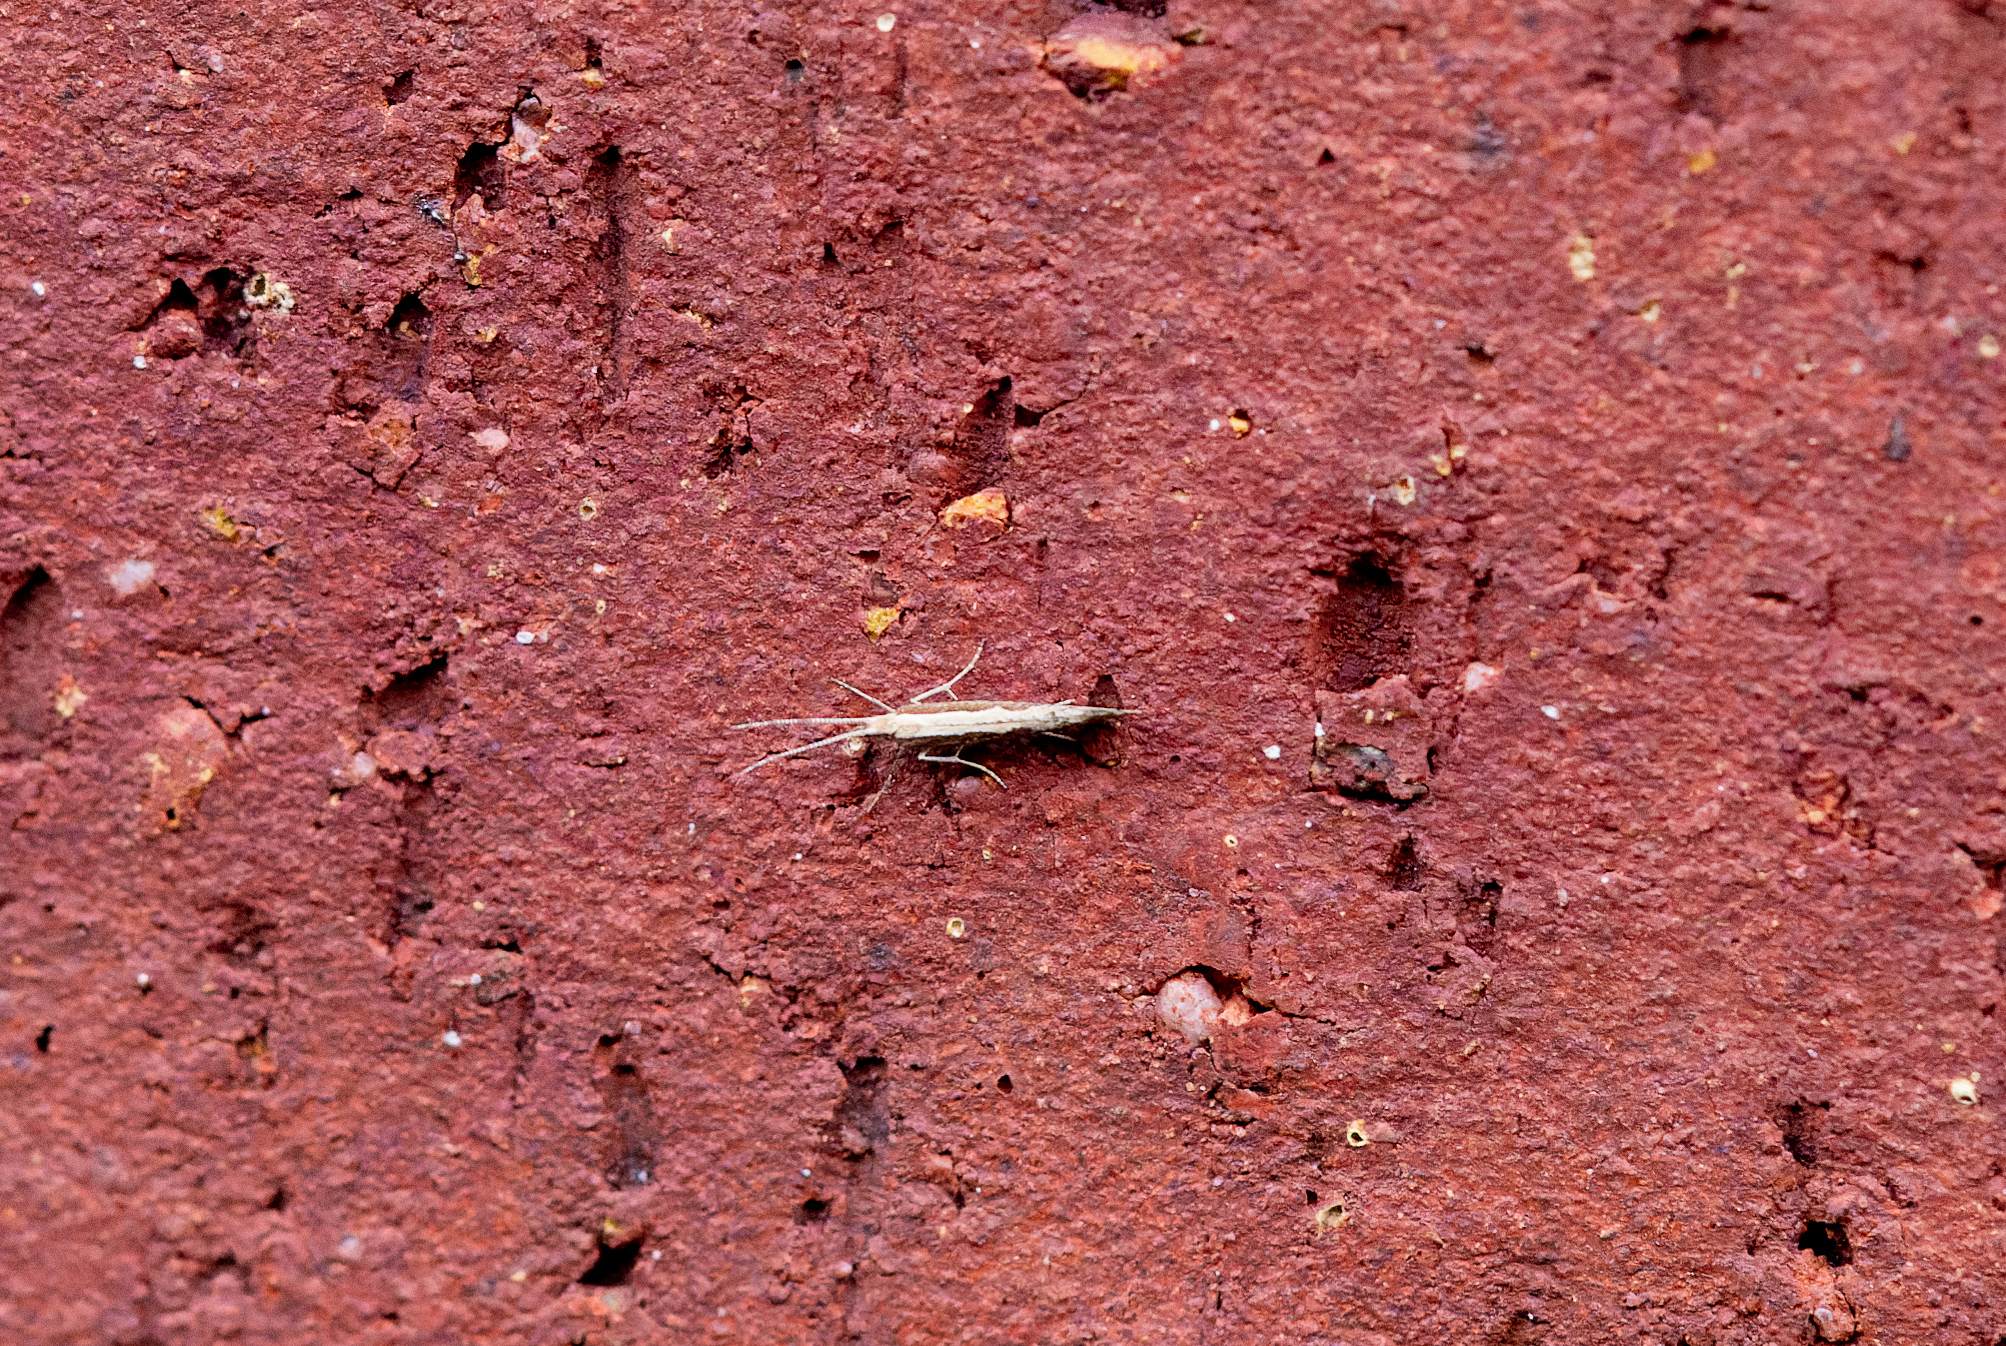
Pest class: diamondback_moth